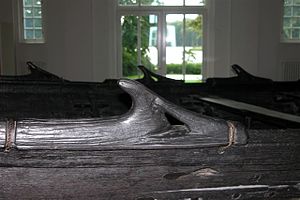
Nydam Mose / En mulig båd?
Nydam Mose på 12 hektar, der ligger ved Øster Sottrup i Sottrup Sogn på Sundeved ved Sønderborg, var oprindelig den inderste del af en vig ud til Als Sund. Mosen ligger i en tunneldal. I det meste af lavningen findes nu eng eller mose, samt en sø, Sandbjerg Mølledam, helt ude ved Als Sund. Mosen er internationalt kendt for fundet af Nydambåden den 18. august 1863.